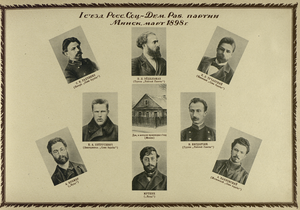
Le Parti ouvrier social-démocrate de Russie, ou POSDR, nommé aussi Parti social-démocrate des Travailleurs de Russie ou Parti social-démocrate de Russie, est une organisation politique marxiste révolutionnaire russe fondée en mars 1898. En 1903, le POSDR se divise en deux factions : les bolcheviks et les mencheviks. Le parti bolchevik devient par la suite le Parti communiste de l'Union soviétique.